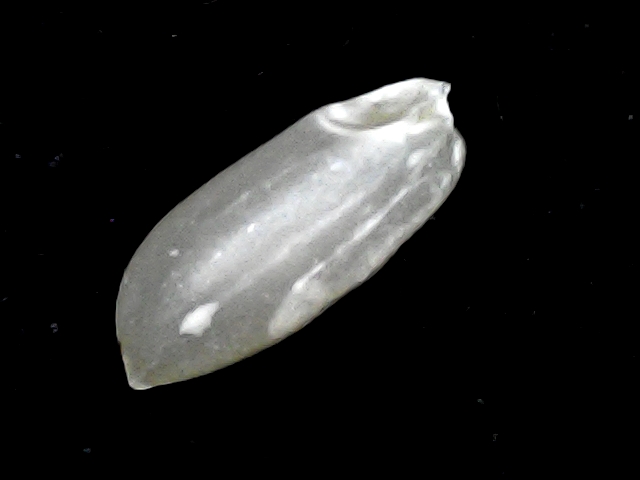
Rice variety: BD39